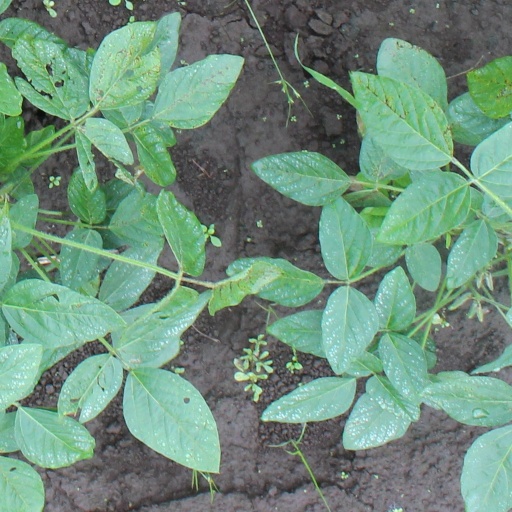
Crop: soybean